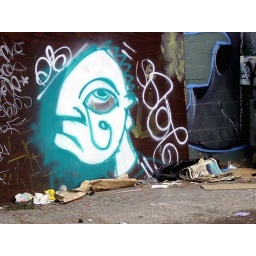
A chill little face on a table in Melrose.